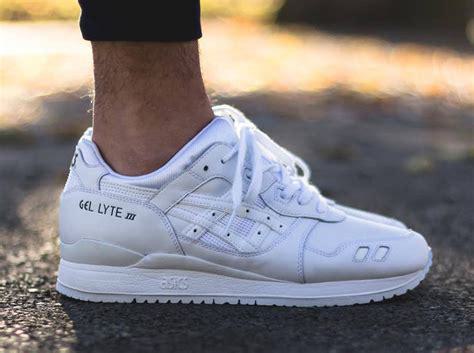
Brand: Asics
Model: Gel Lyte 3